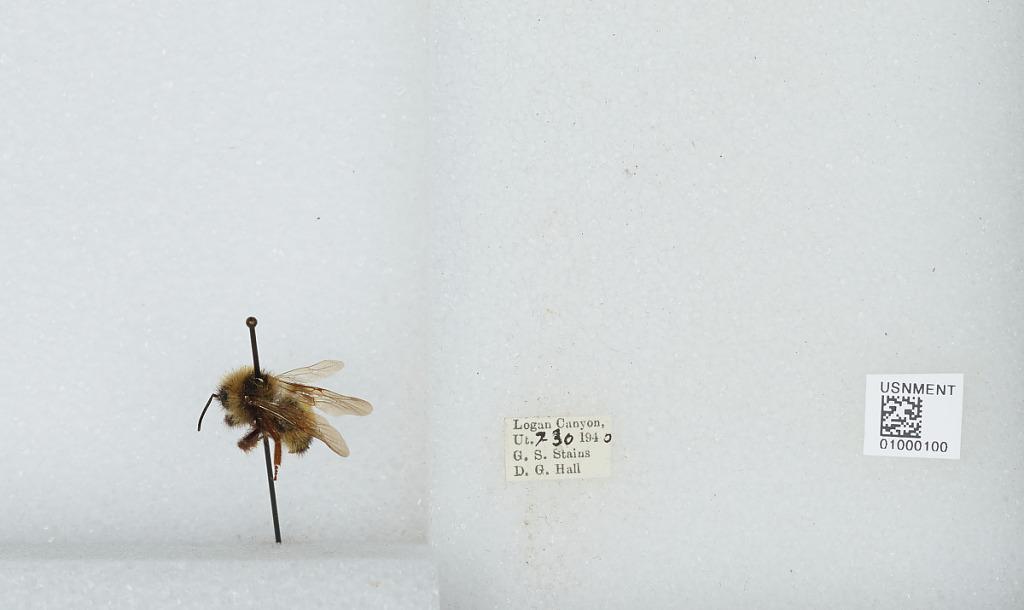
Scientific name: Bombus (Psithyrus) insularis (Smith)
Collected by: G. Stains
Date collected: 1940-7-30
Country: United States
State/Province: Utah
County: Cache
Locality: Logan Canyon
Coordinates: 41.7808, -111.643